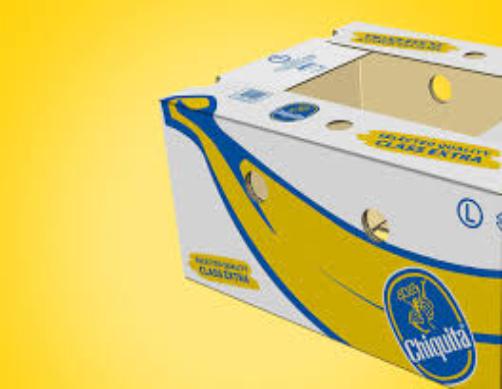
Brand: Chiquita
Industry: Clothes